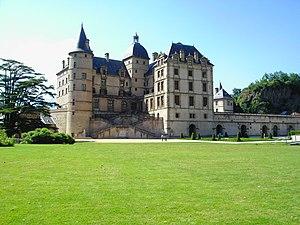
Château de Vizille, près de Grenoble, abritant le musée de la révolution Française.
Cet article recense les monuments historiques de l'Isère, en France.